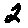
Label: 2